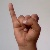
The image shows a hand gesture representing the letter 'I' in Indian Sign Language.